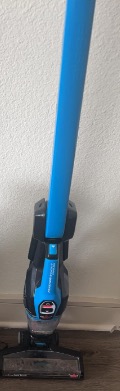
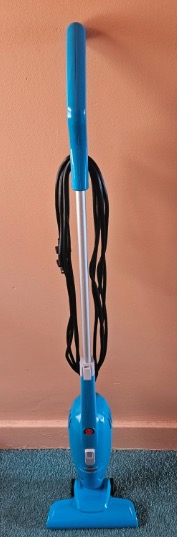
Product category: items_vacuum
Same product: no